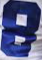
Number: 8